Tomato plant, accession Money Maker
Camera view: bottom (45 deg); turntable rotation: 270 degrees
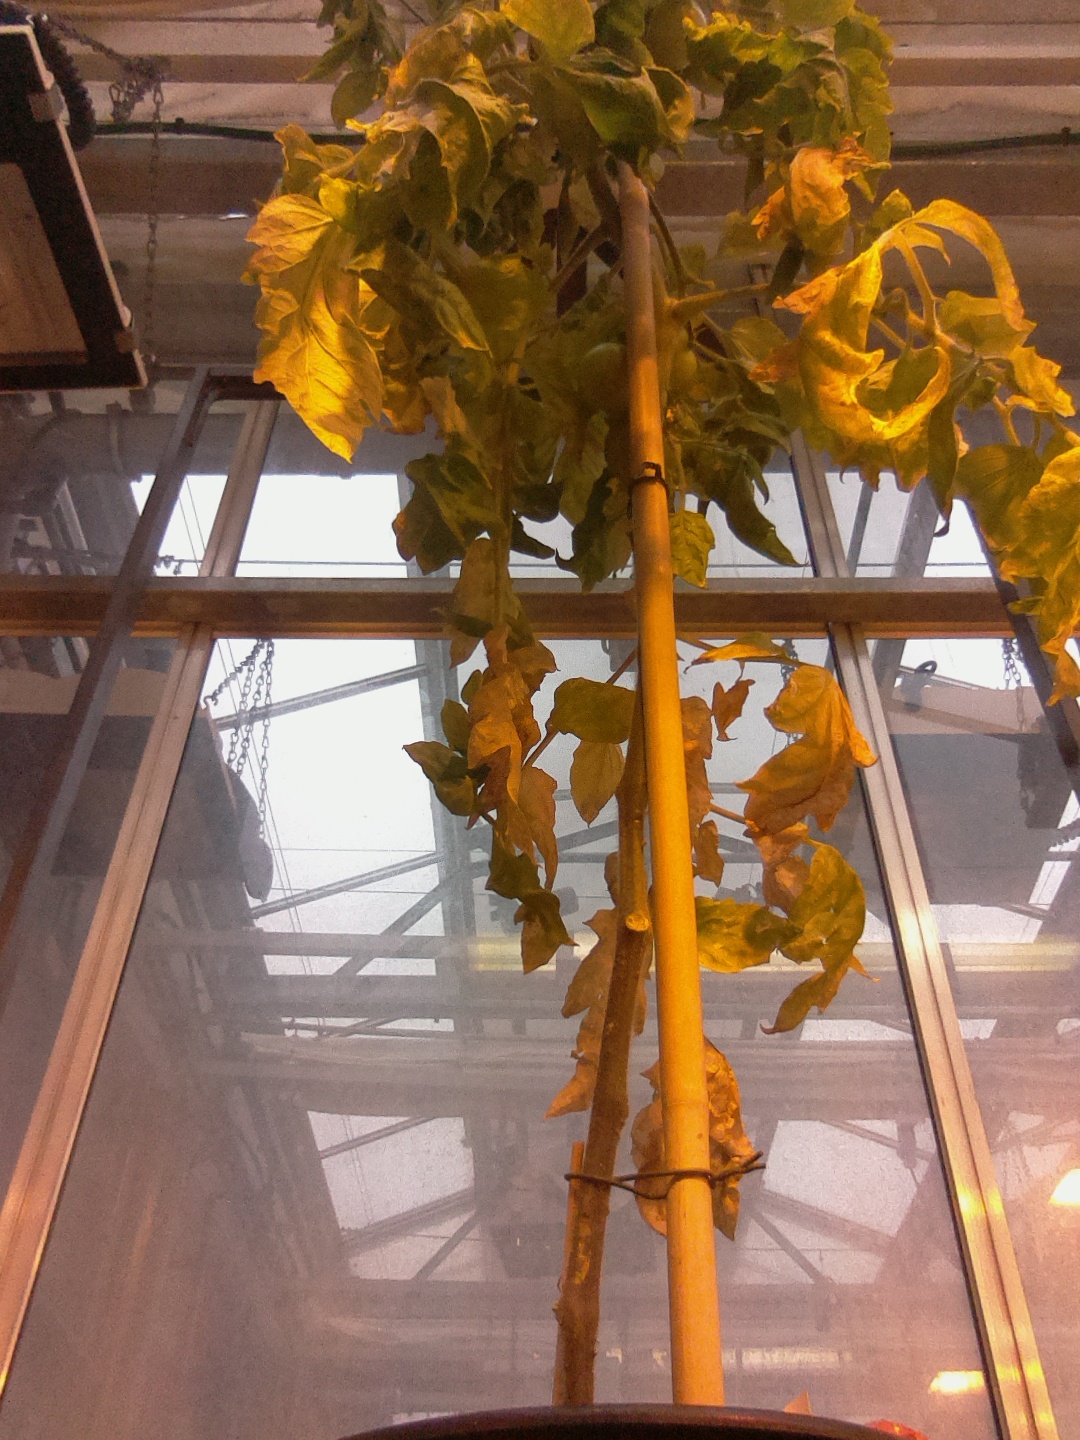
BBCH growth stage 79: 90% -100% of final fruit size